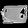
Label: Bag